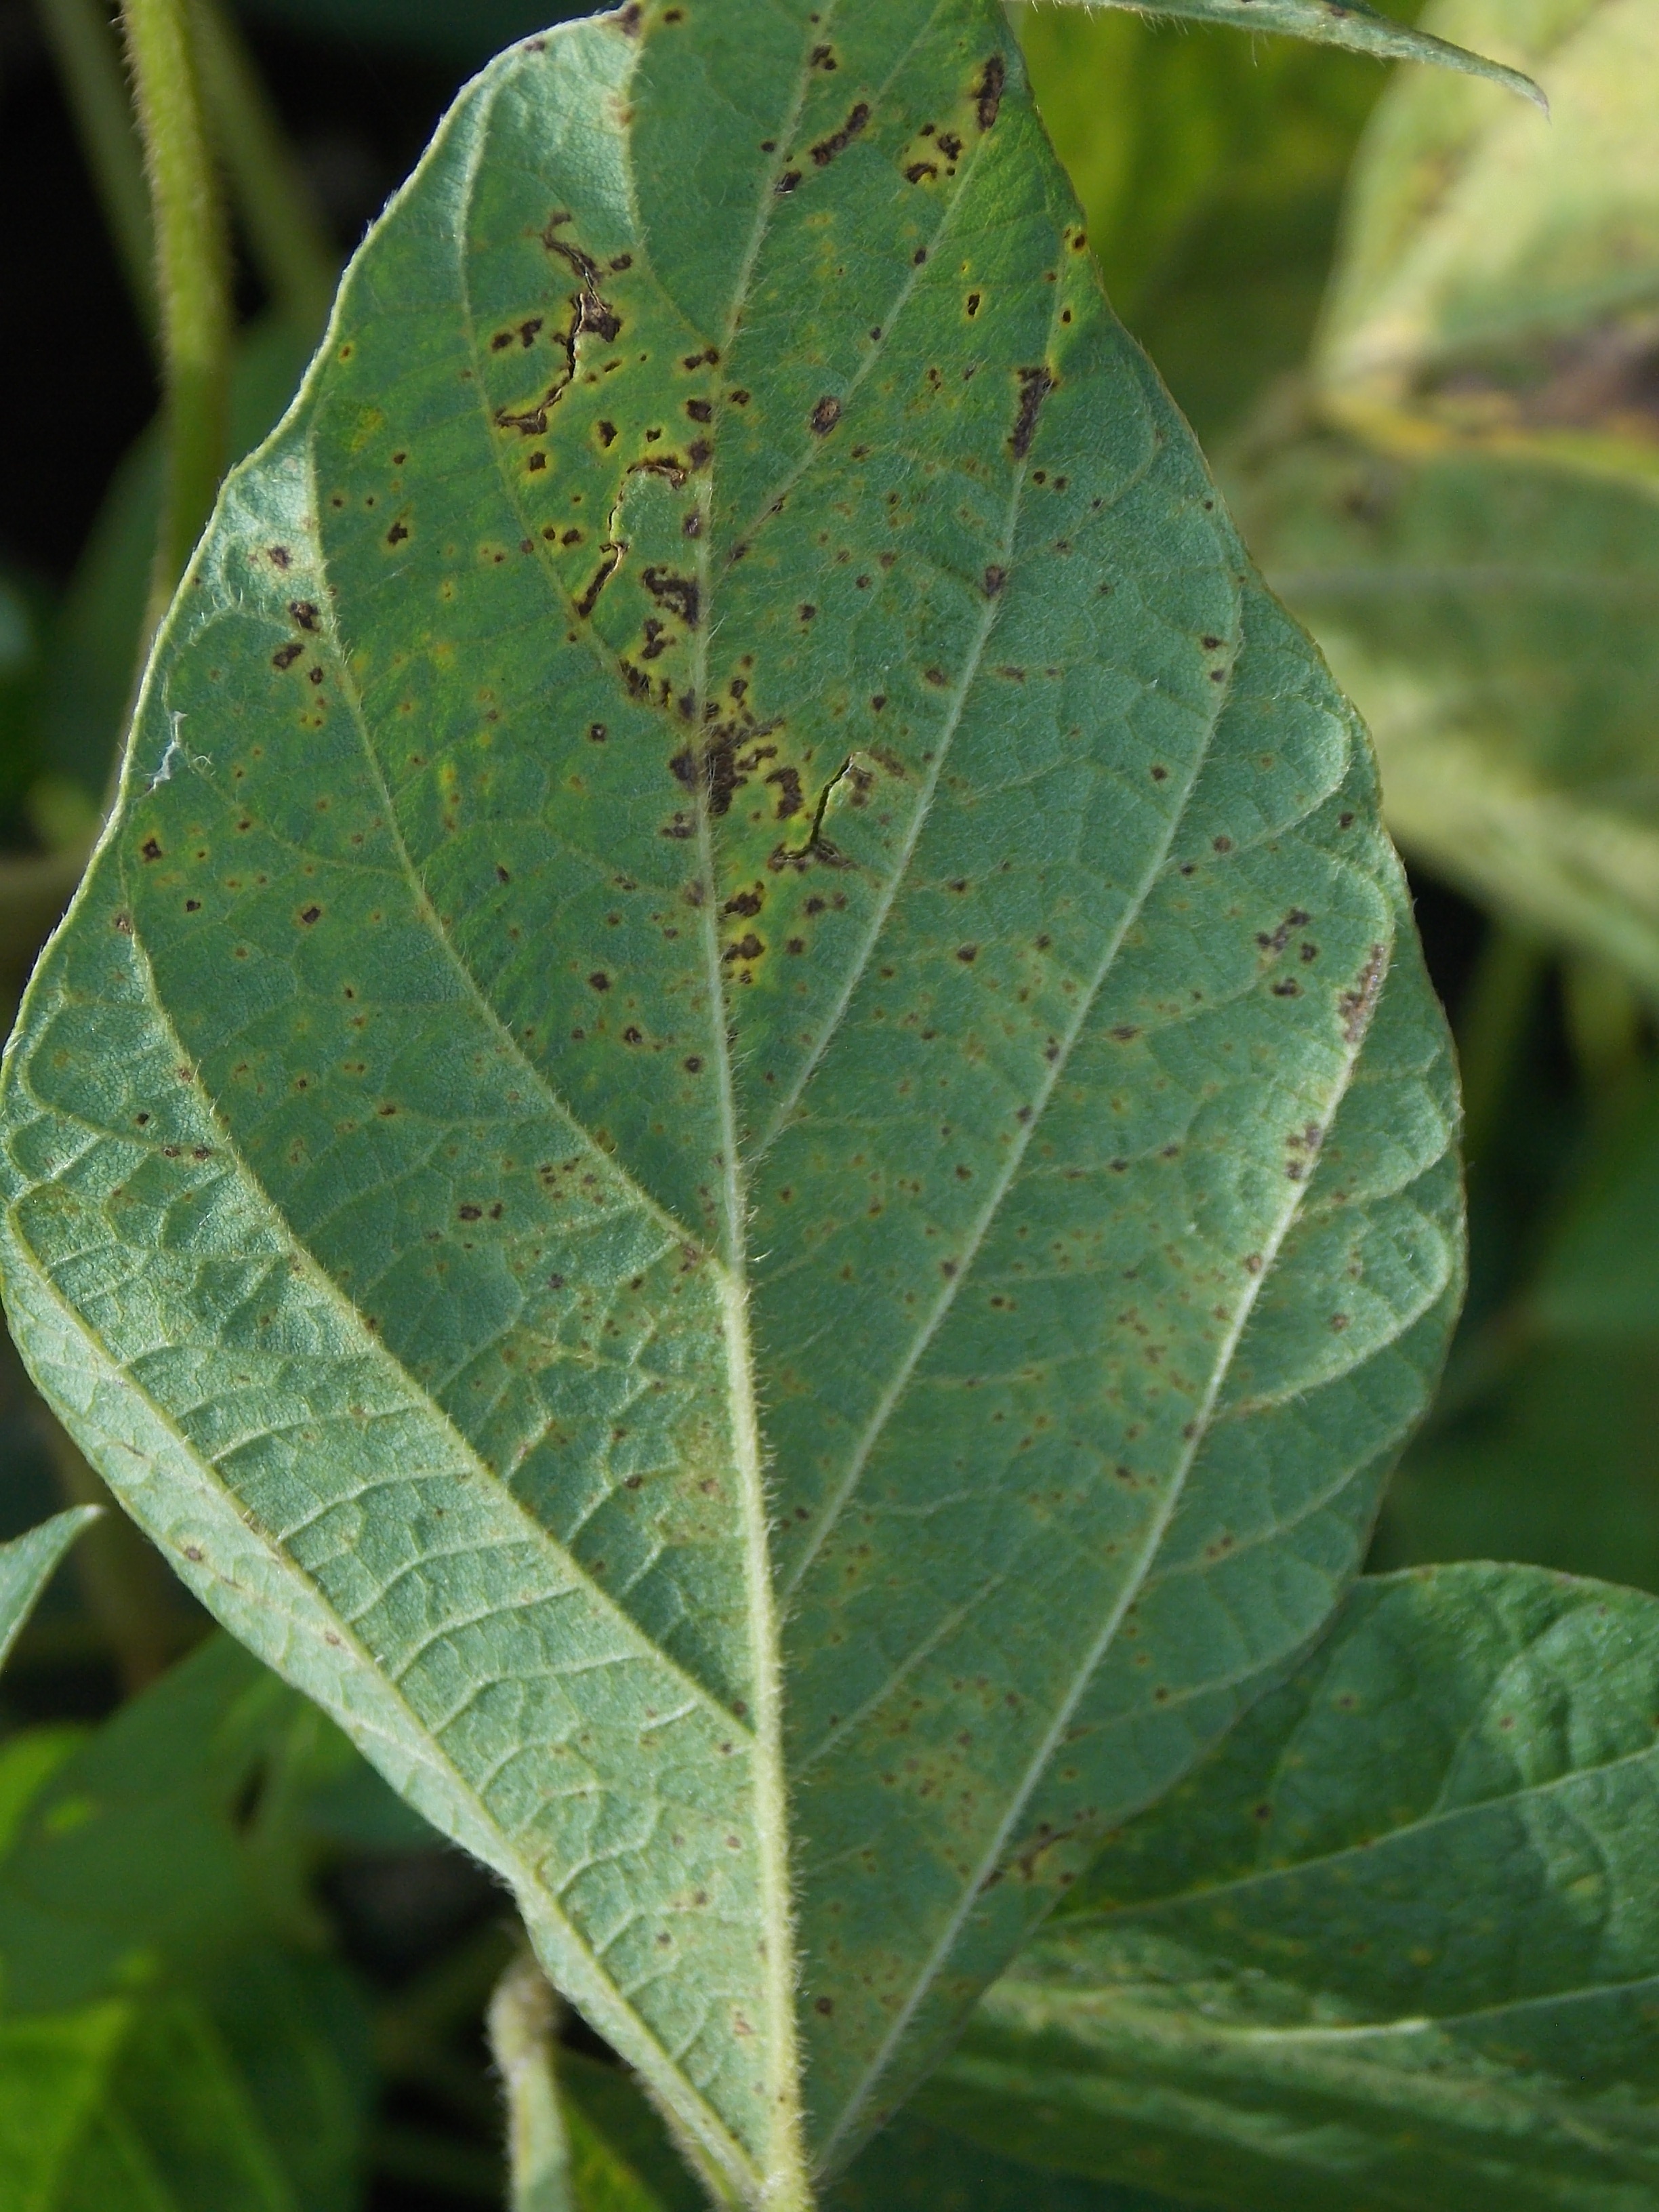
Label: Disease